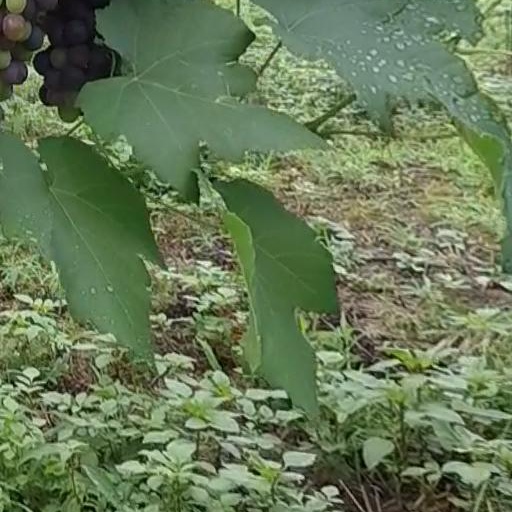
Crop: grape